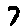
Label: 7